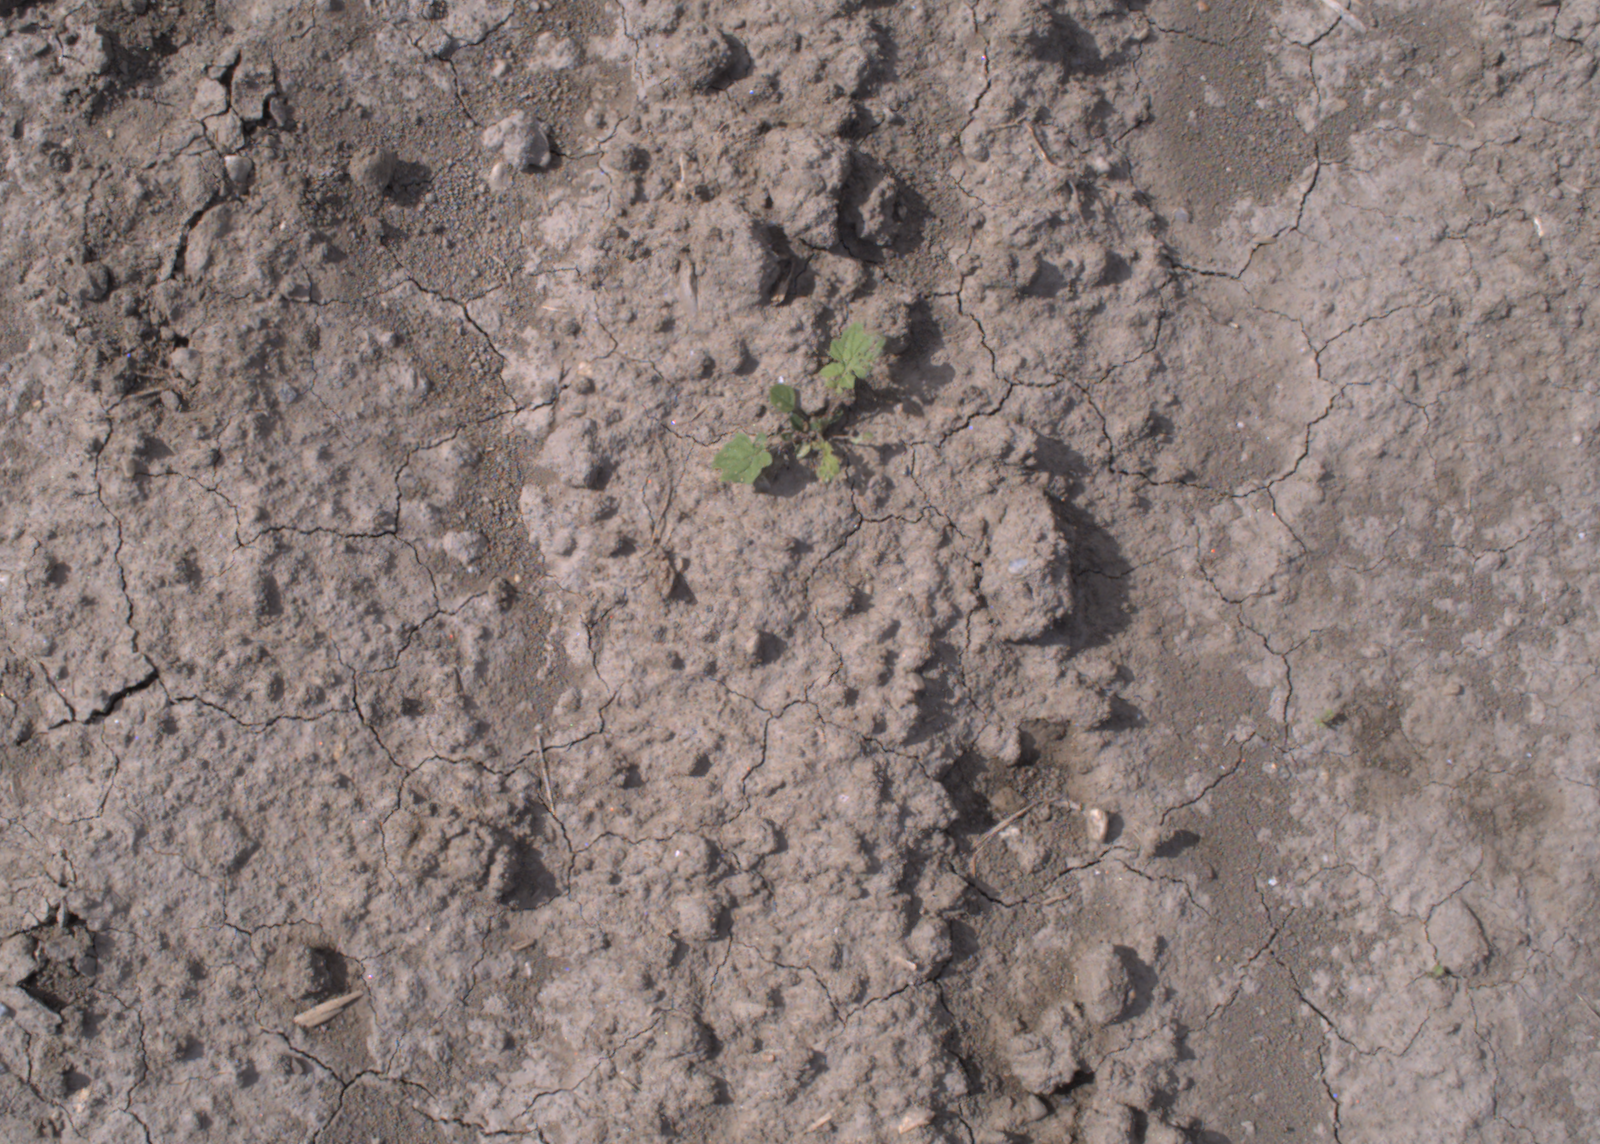
Capture date: 24.08.2020 10:29:54
Weather: mixed
Wind: medium
Seeding date: 21.07.2020
Plant canopy height (mm): 910